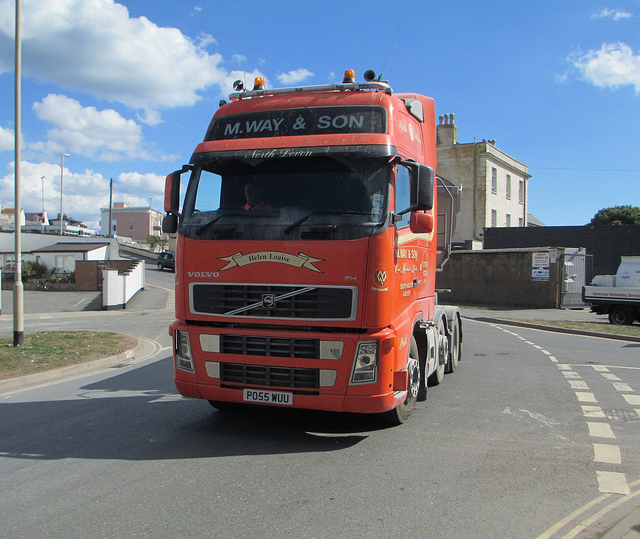
A truck cab driving around a corner toward the camera.

A red truck cab turning a road's corner.

a man driving a truck down a street

Orange semi truck driving on a town roadway.

The cab of a truck is traveling down a street.